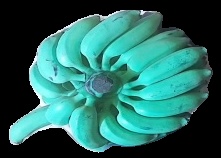
Variety: elakki-bale
Grade: grade3